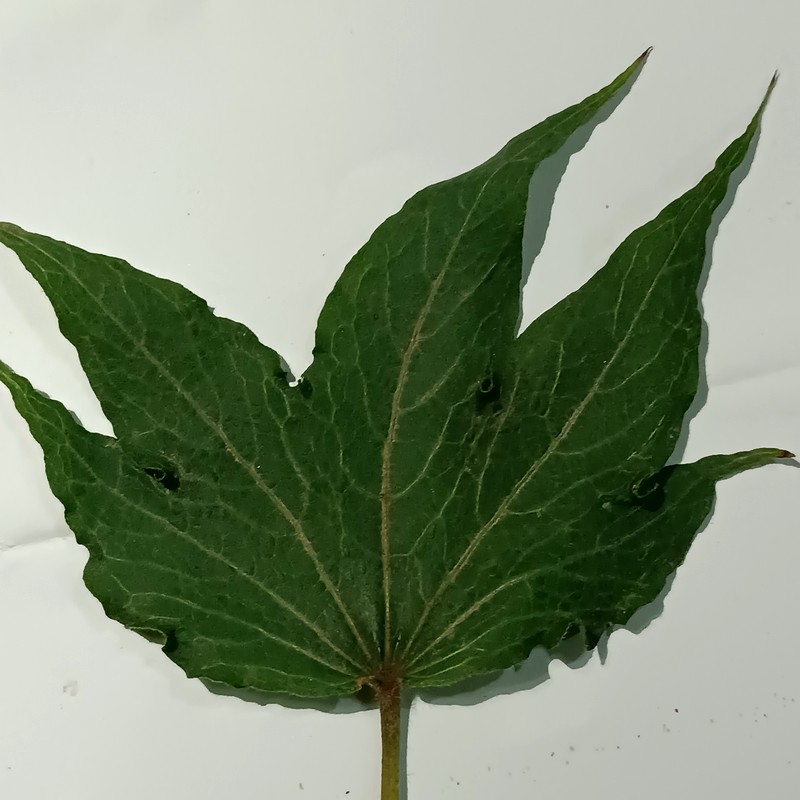
Label: Herbicide Growth Damage